Star Breeze

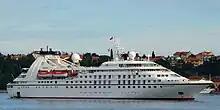
"Seabourn Spirit" in Rovinj, Croatia

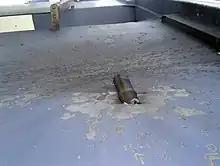
The motor of a rocket-propelled grenade (RPG), shown after striking the "Seabourn Spirit"

On 5November 2005 at 5:50a.m., while "Seabourn Spirit" was underway 115km off the coast of Somalia with 115 passengers, the ship was attacked by two pirate speedboats launched by a mother ship. Machine guns were fired as well as rocket-propelled grenades (RPGs) at the cruise ship, and the remains of an RPG's rocket motor wedged itself in the wall of a room and was disarmed by sailors from after the attack. It was reported that a second RPG bounced off the stern. No passengers were injured, but the ship's master-at-arms, Som Bahadur Gurung, was hit by shrapnel whilst attempting to combat the raiders with a long-range acoustic device (LRAD). The sonic device repelled the pirates by blasting a powerful sound wave.